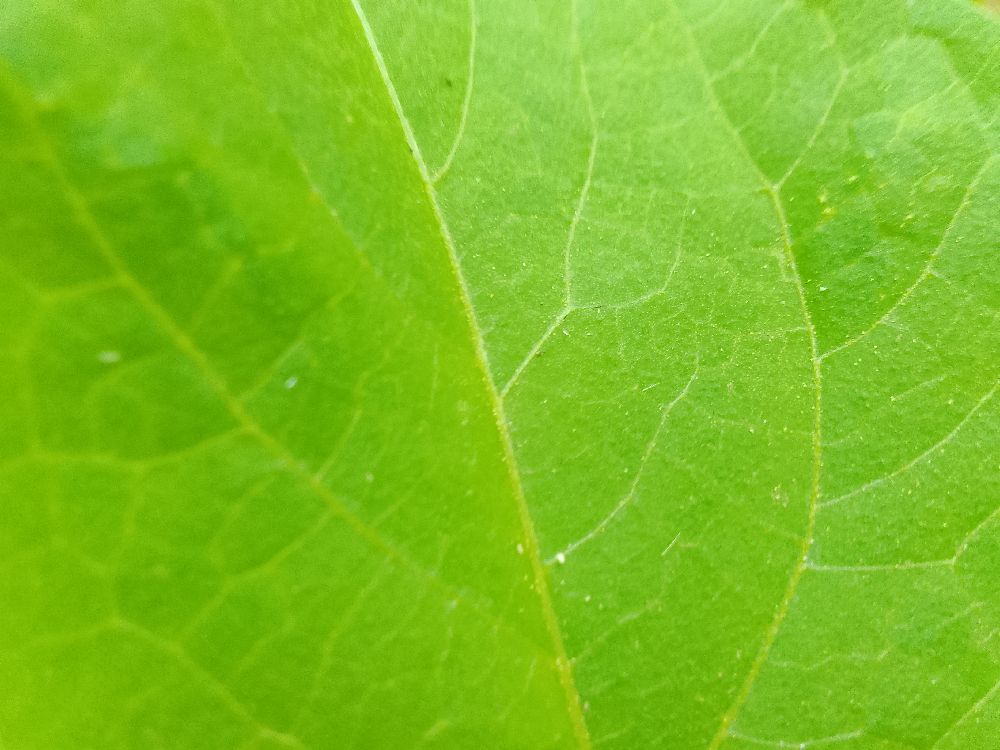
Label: healthy